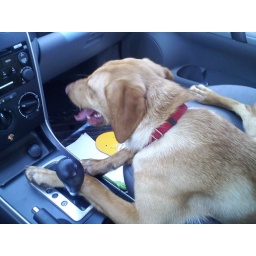
transporting dogs in our cars